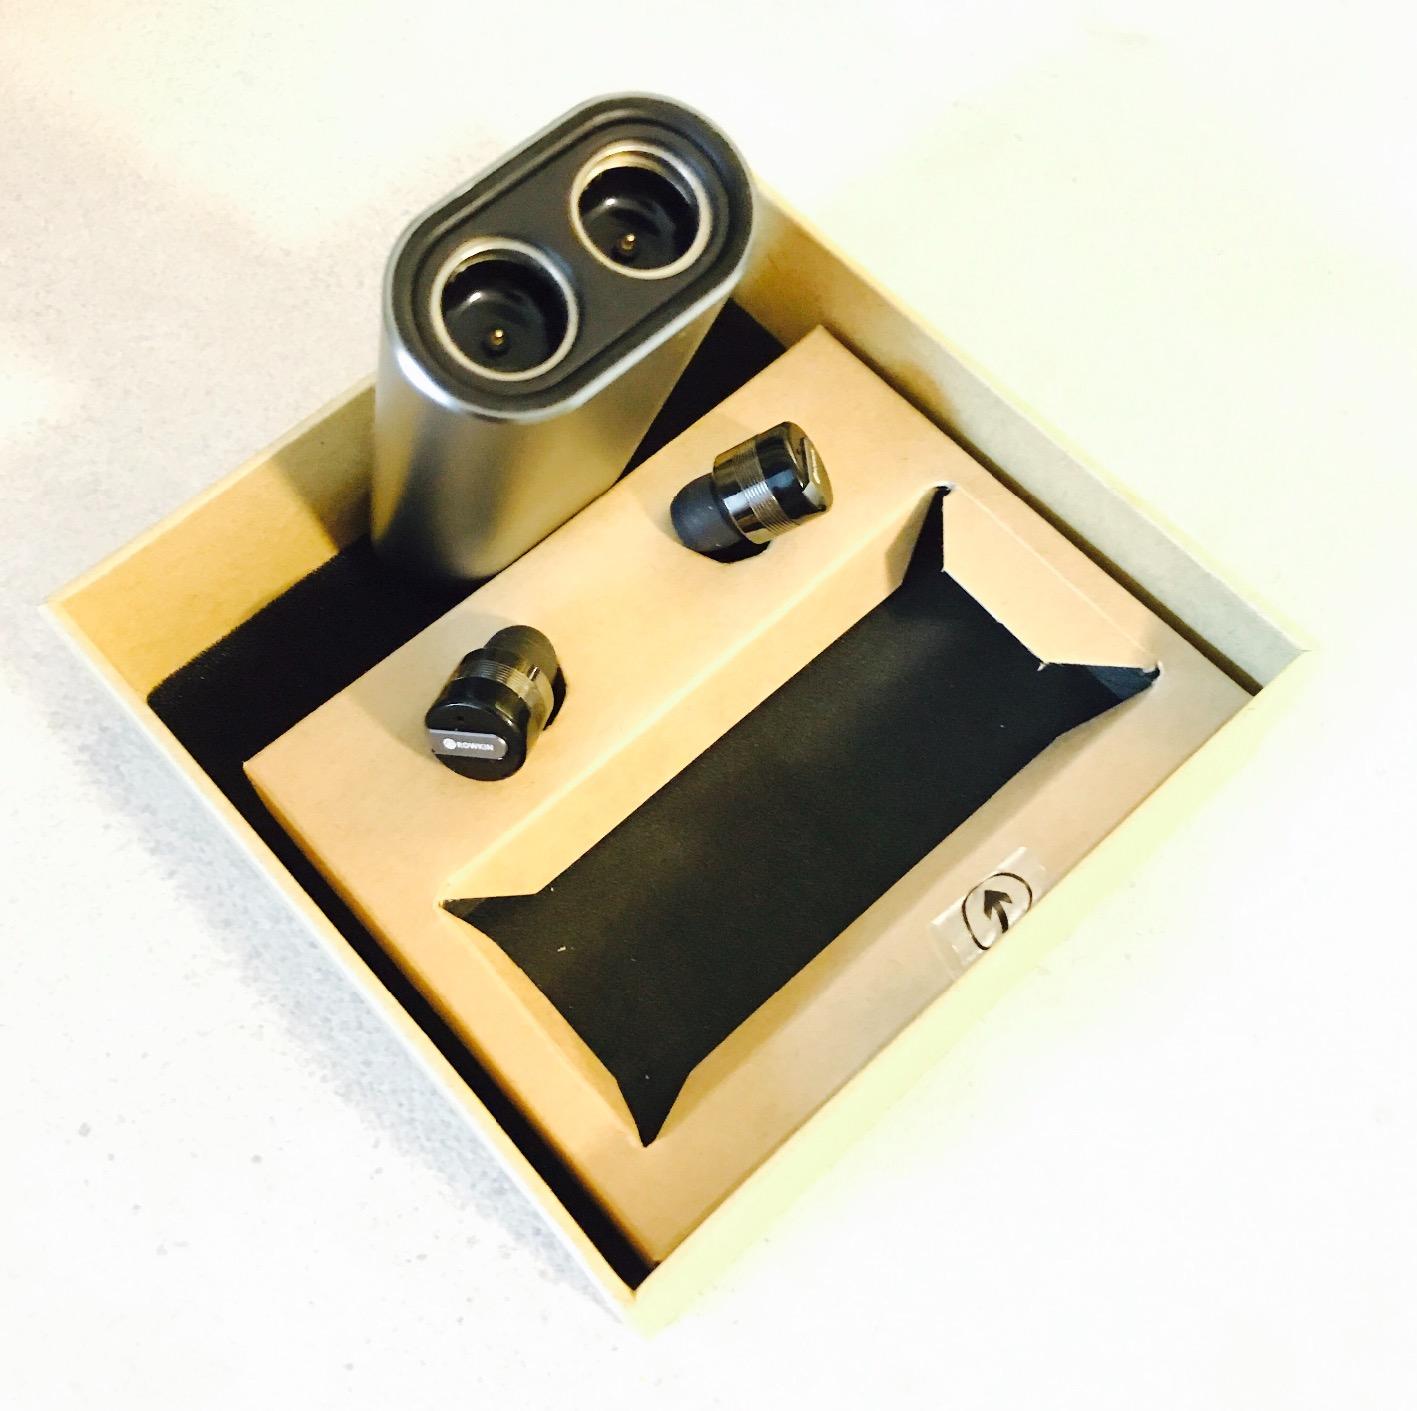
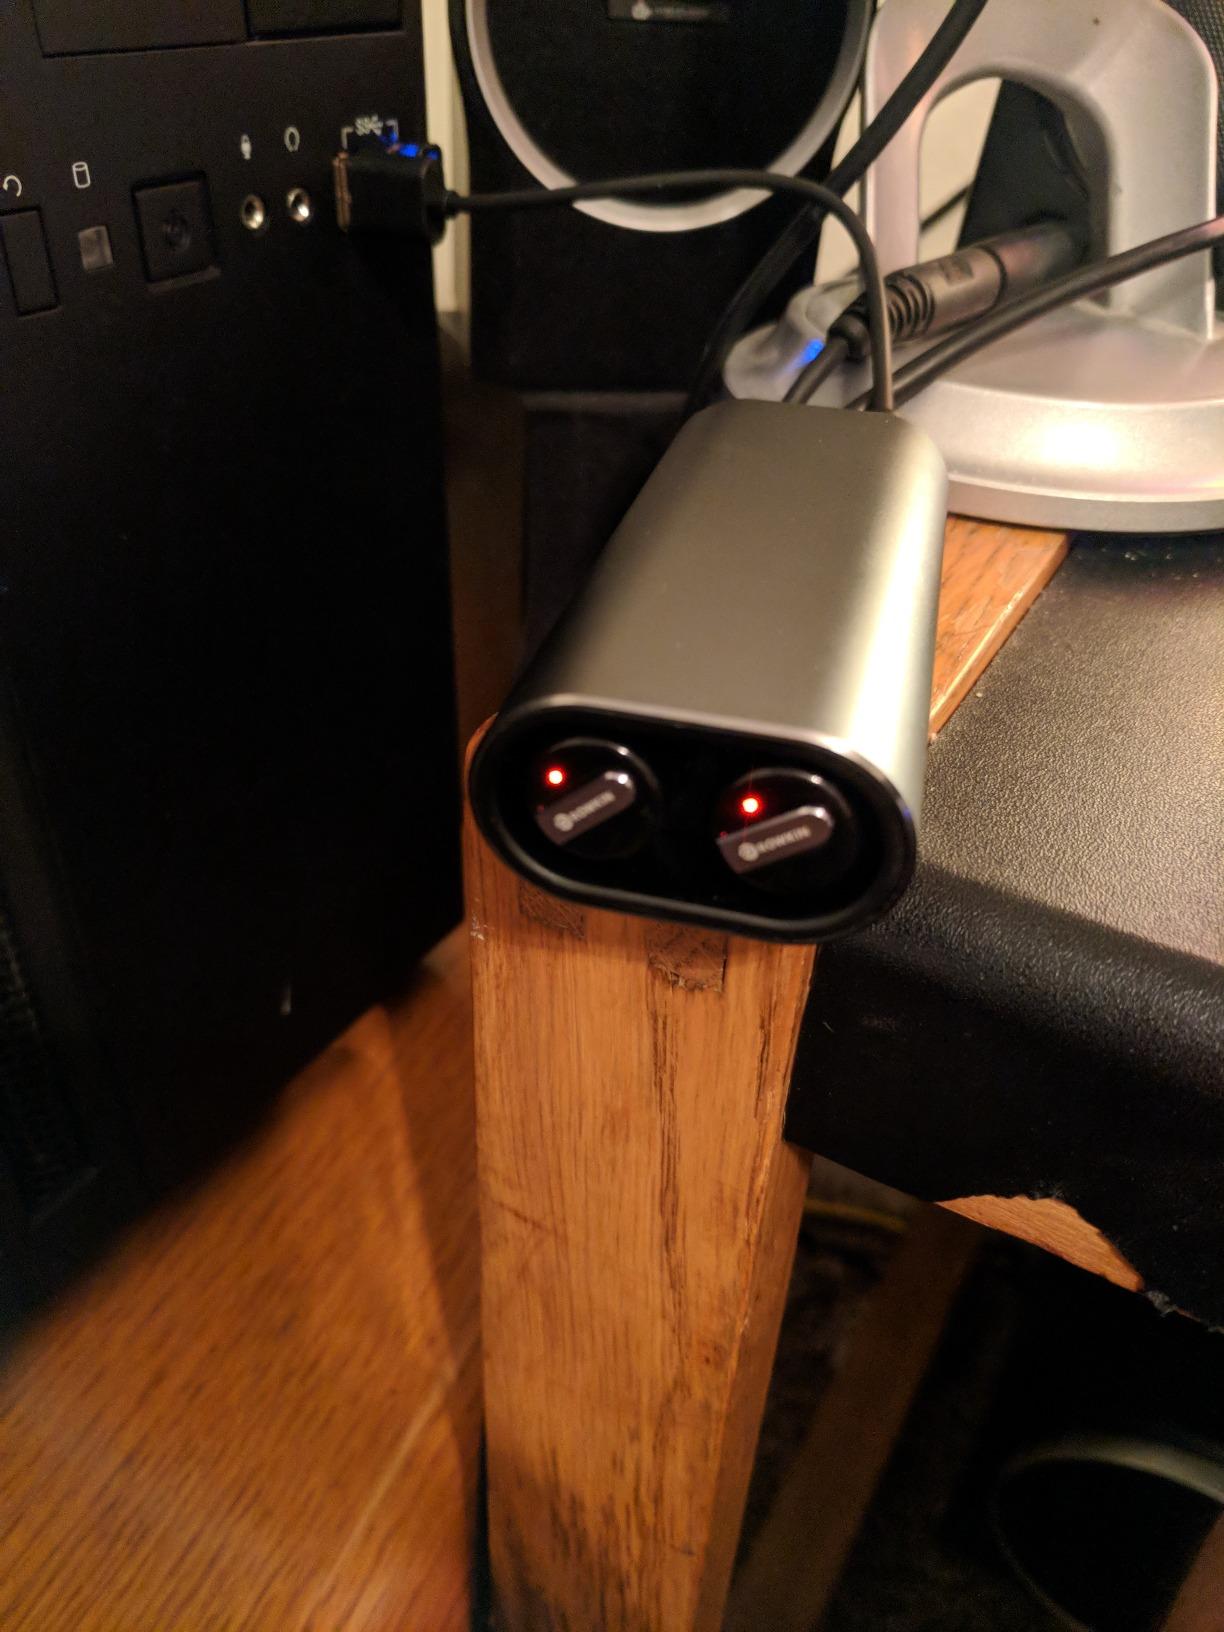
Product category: headphones
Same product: yes